Boulder River Wilderness

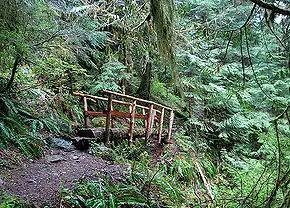
Bridge on the Boulder River Trail in Boulder River Wilderness

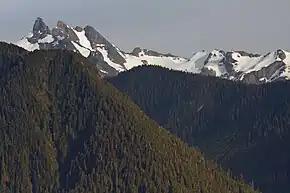
Three Fingers, the highest mountain in the wilderness, with Boulder Ridge in the foreground

Boulder River Wilderness is made up of dense forests and steep ridges that rise to the summits of Three Fingers and Whitehorse Mountain. Elevations range from in the Boulder River Valley to the south peak of Three Fingers. South Peak is also home to an old fire lookout. This high ridge bears a narrow saw-toothed profile with several sharp summits, which include Liberty, Big Bear, and Whitehorse Mountains and Salish and Buckeye Peaks, all above in elevation. Several steep and heavily wooded ridges thrust out east and west from the central crest of the wilderness.